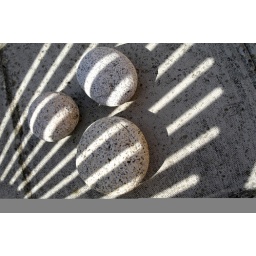
Visual experiments with pebbles and a plastic chair in the afternoon sun.